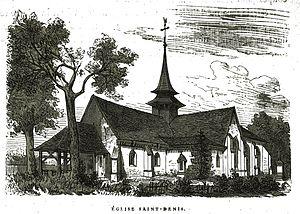
par un dessin de Fichot.
Torvilliers est une commune française, située dans le département de l'Aube en région Grand Est.
L'église Saint-Denis est une église située à Torvilliers, en France.
Cet article recense les monuments historiques de l'Aube, en France.